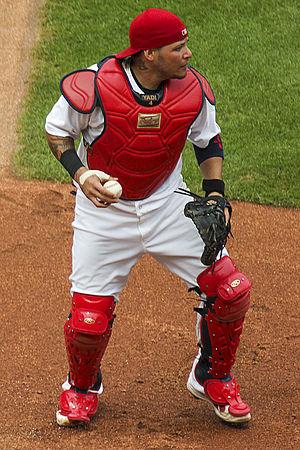
Yadier Benjamin Molina est un receveur étoile des Ligues majeures de baseball. Il joue depuis 2004 pour les Cardinals de Saint-Louis.
Le Fielding Bible Award ou Prix Fielding Bible est une récompense remise depuis 2006 aux joueurs des Ligues majeures de baseball s'étant le plus illustrés en défensive.